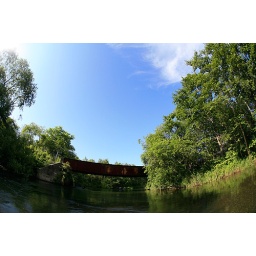
Virgin forest in Kushiro river